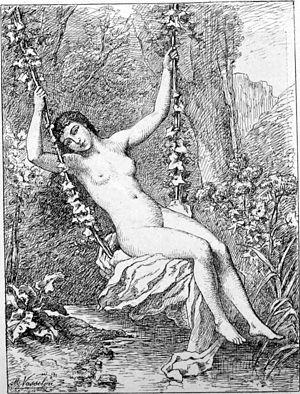
Sara la baigneuse
Claude-Marie Vasselon, dit Marius Vasselon, né à Saint-Étienne le 20 juin 1841, et mort à Paris 9ᵉ le 18 novembre 1924, est un peintre français.
Les Orientales est un recueil de poèmes écrit par Victor Hugo et publié en 1829.